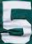
Number: 5